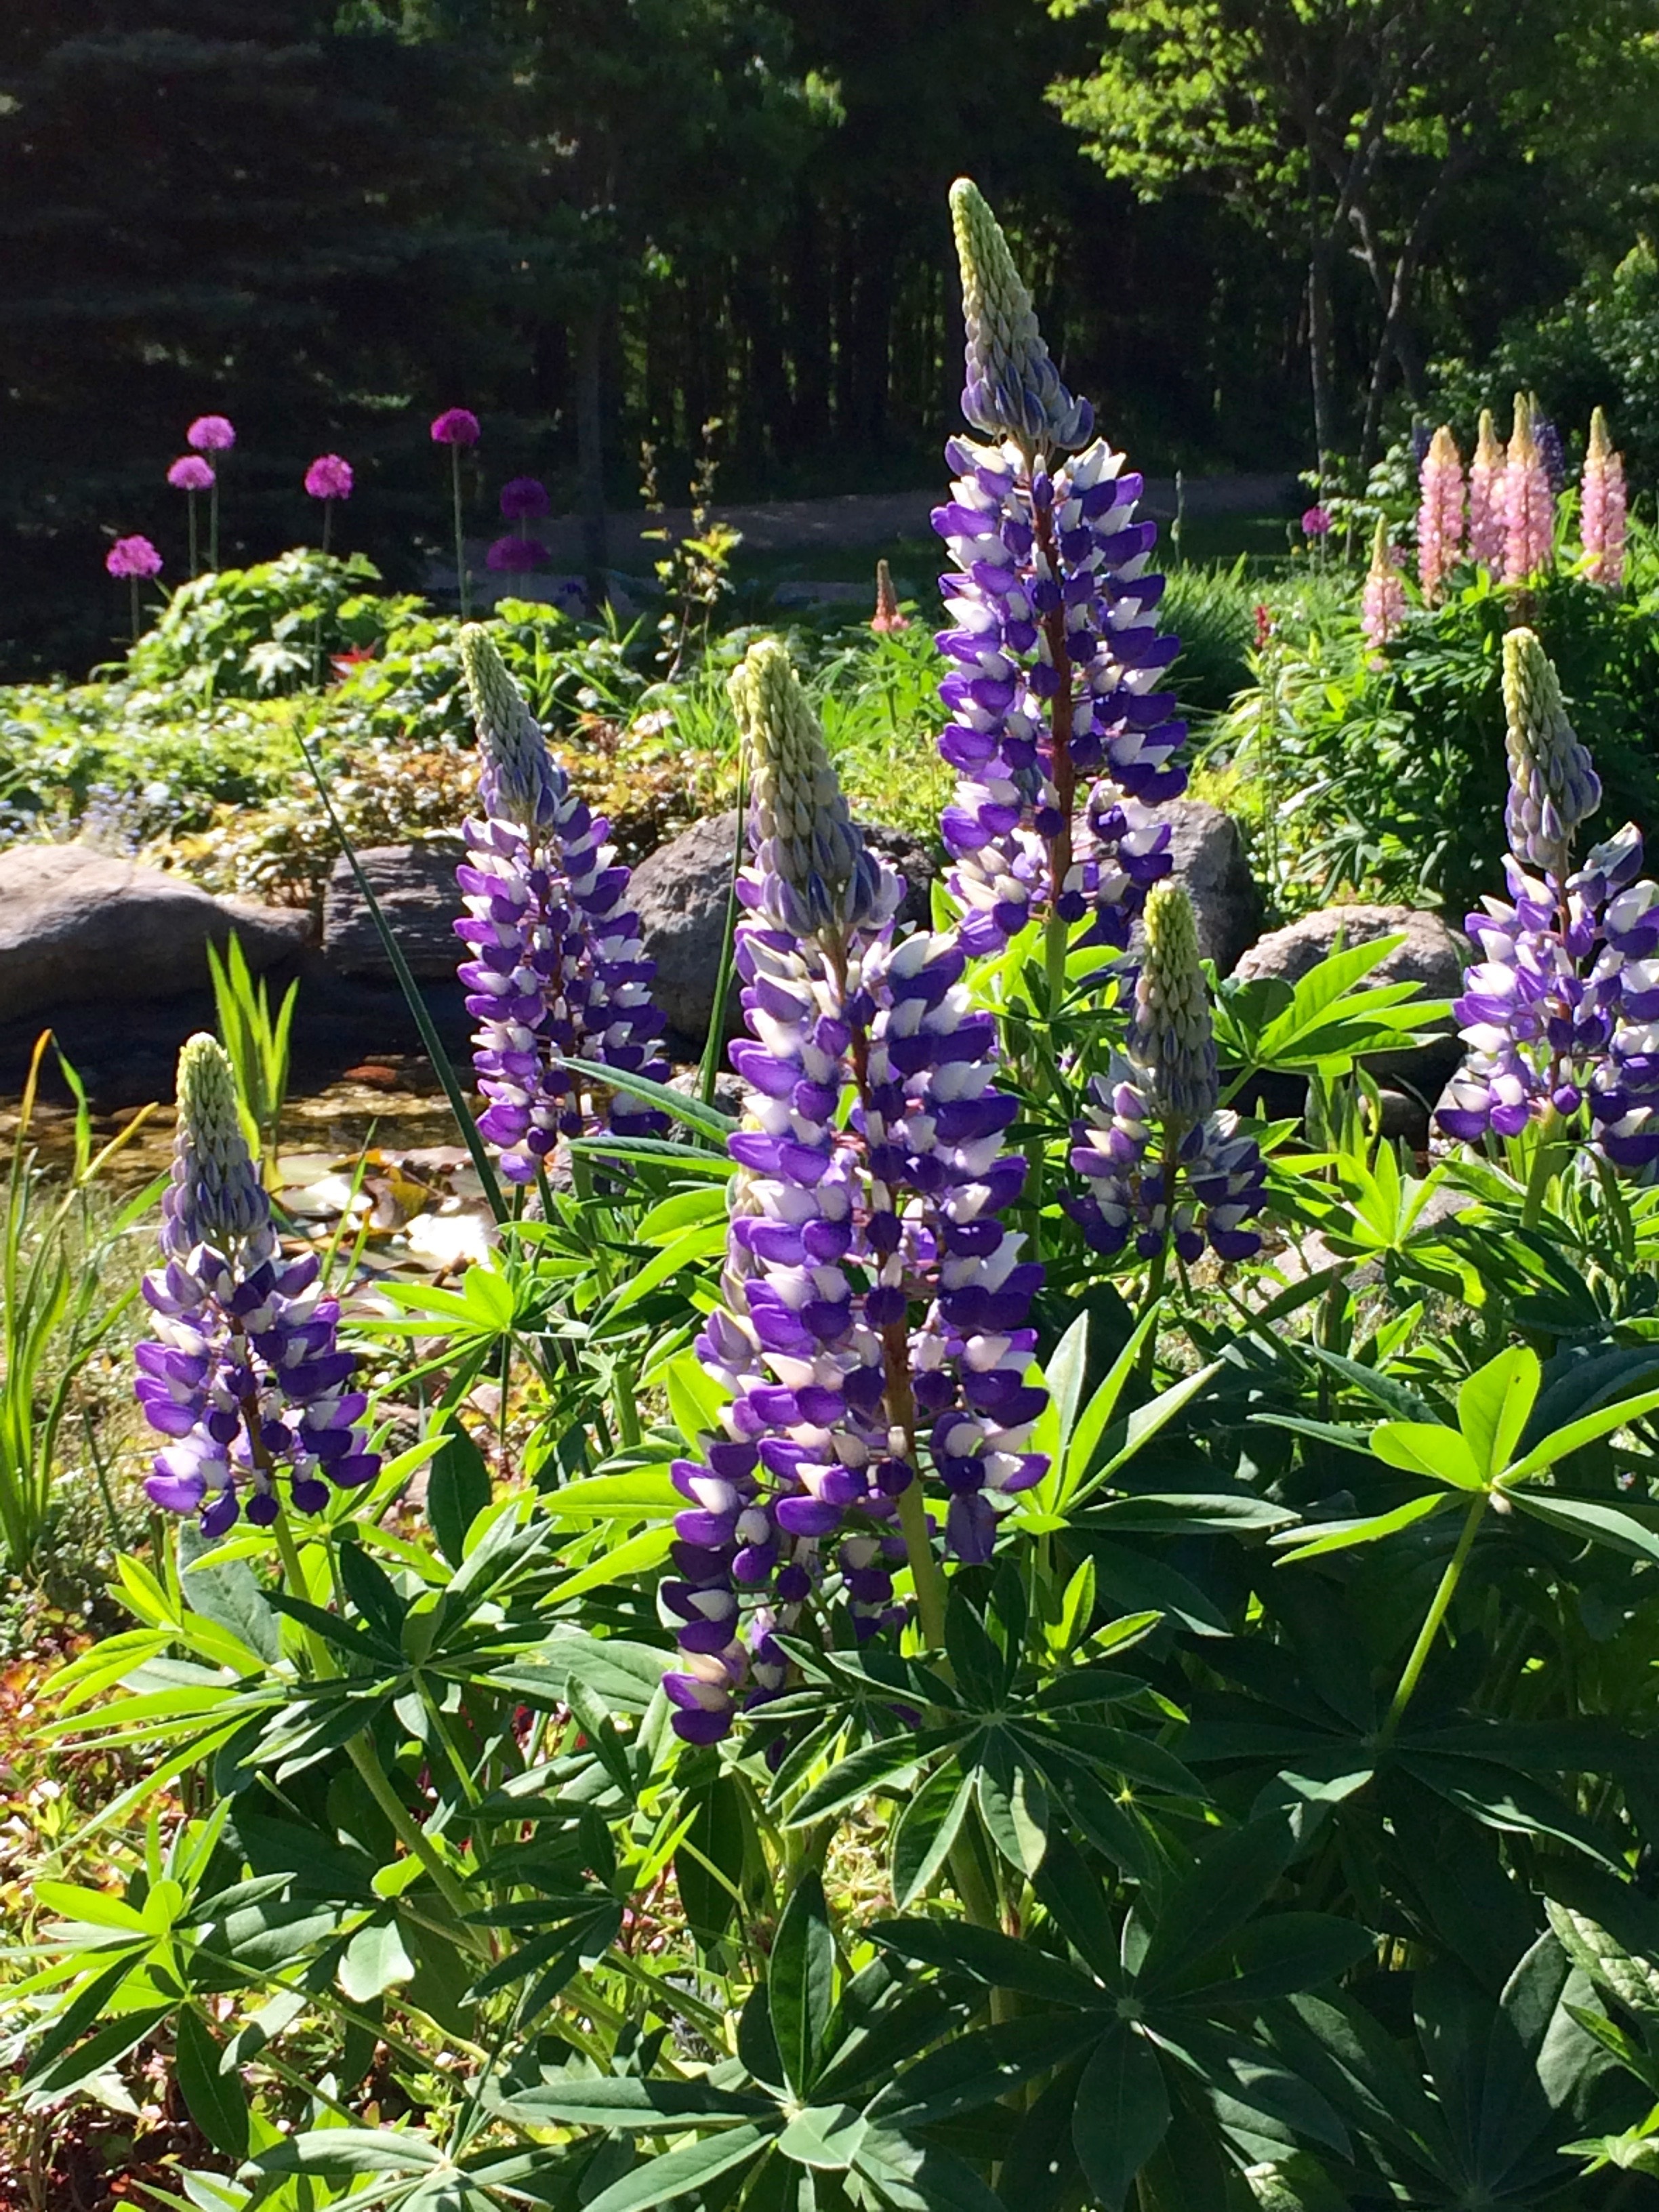
nature, plant, flower, bloom, botany, colorful, garden, flora, wildflower, flowers, lupins, lupine, digitalis, lupin, flowering plant, land plant